Style (visual arts)

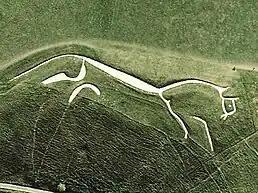
Aerial view of the very stylized prehistoric Uffington White Horse in England

Stylization and stylized (or stylisation and stylised in (non-Oxford) British English, respectively) have a more specific meaning, referring to visual depictions that use simplified ways of representing objects or scenes that do not attempt a full, precise and accurate representation of their visual appearance ("mimesis" or "realistic"), preferring an attractive or expressive overall depiction. More technically, it has been defined as "the decorative generalization of figures and objects by means of various conventional techniques, including the simplification of line, form, and relationships of space and color", and observed that "[s]tylized art reduces visual perception to constructs of pattern in line, surface elaboration and flattened space".